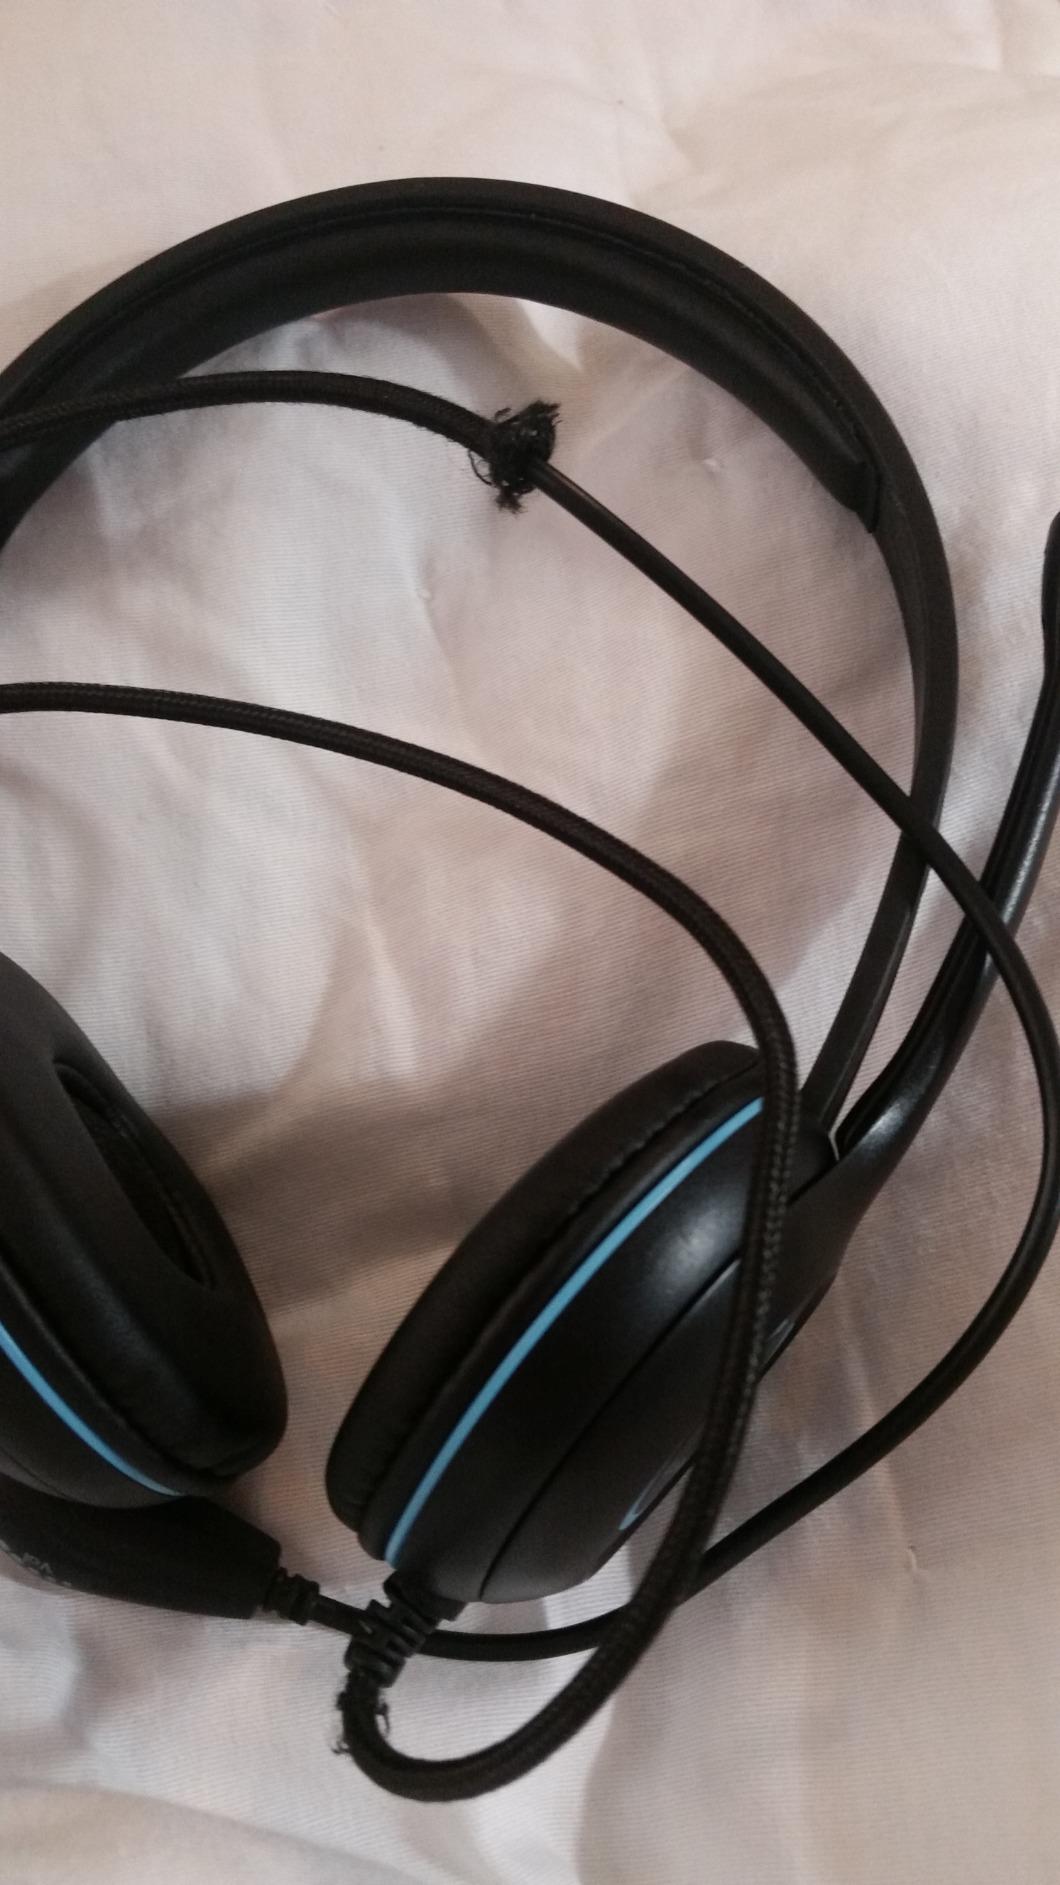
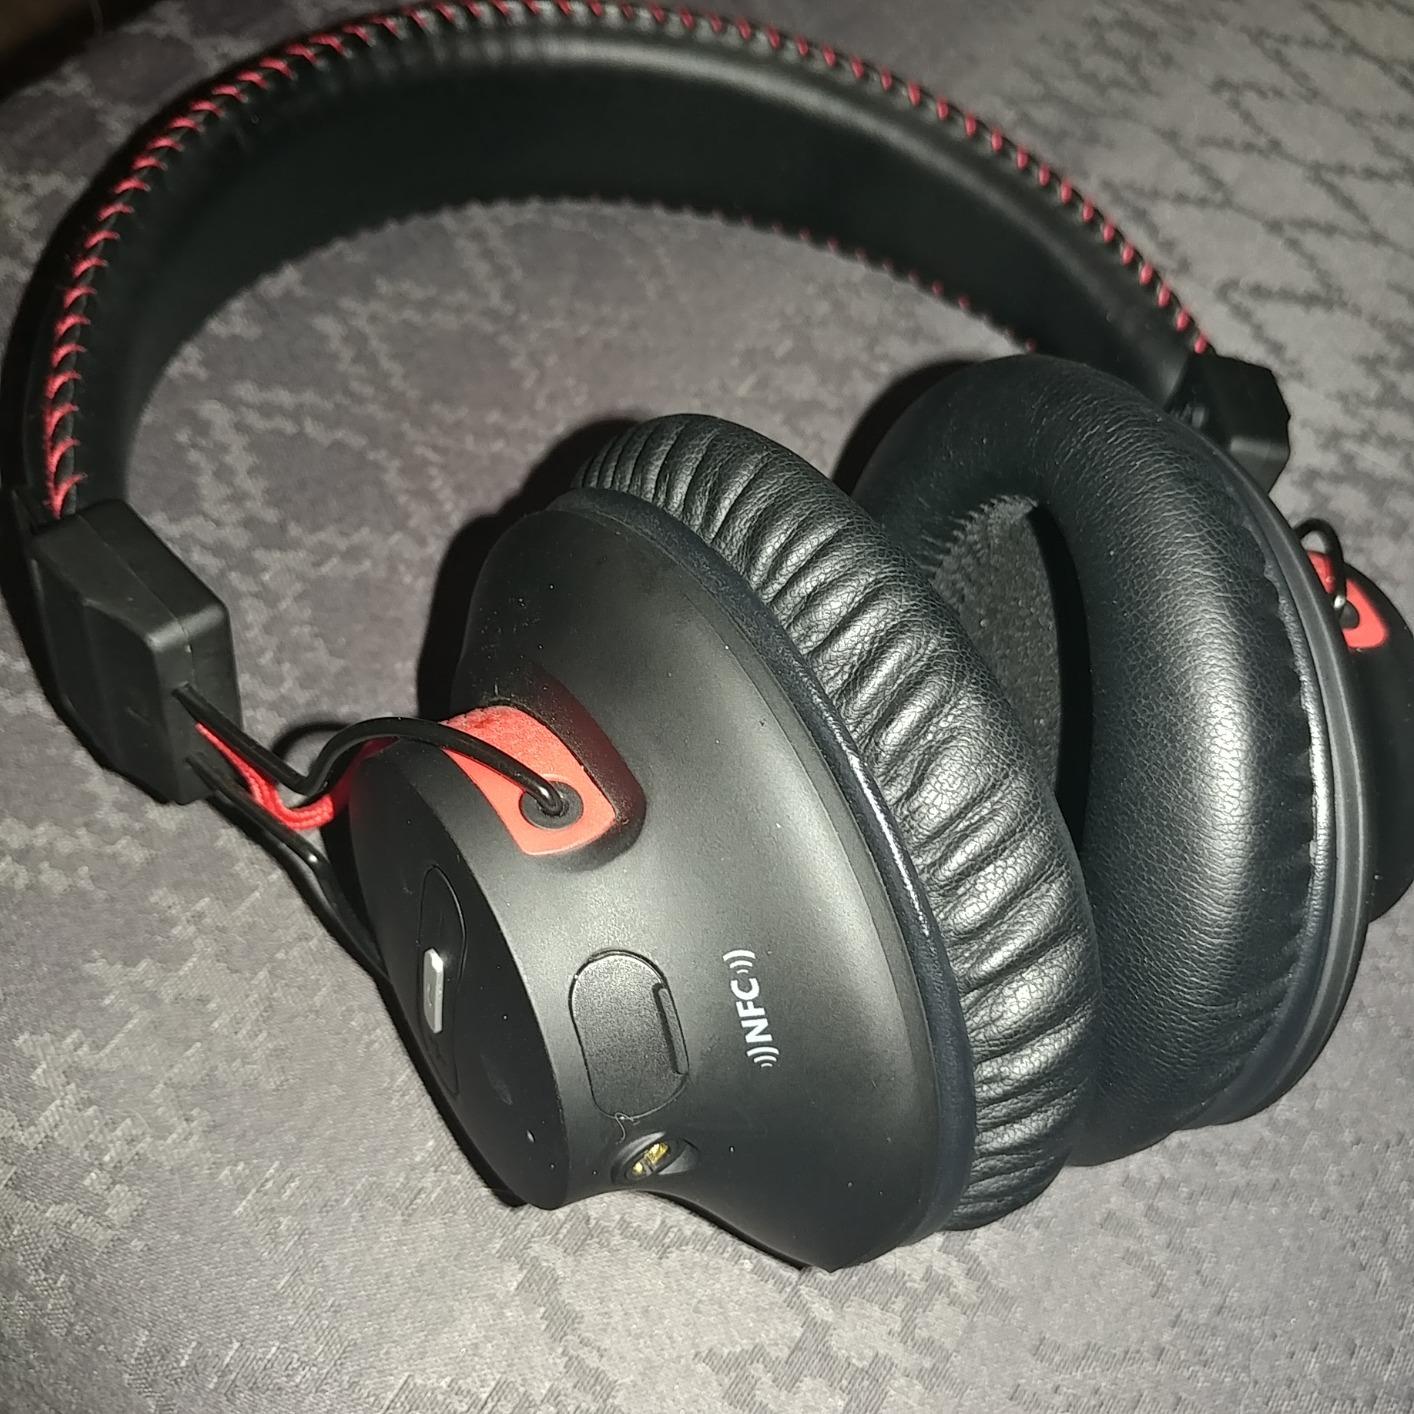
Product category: headphones
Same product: no